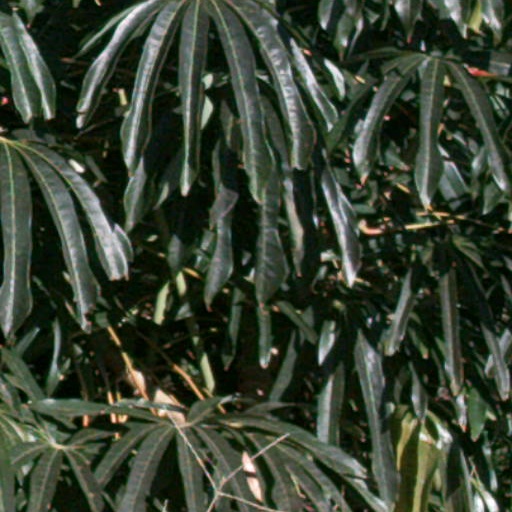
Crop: cassava